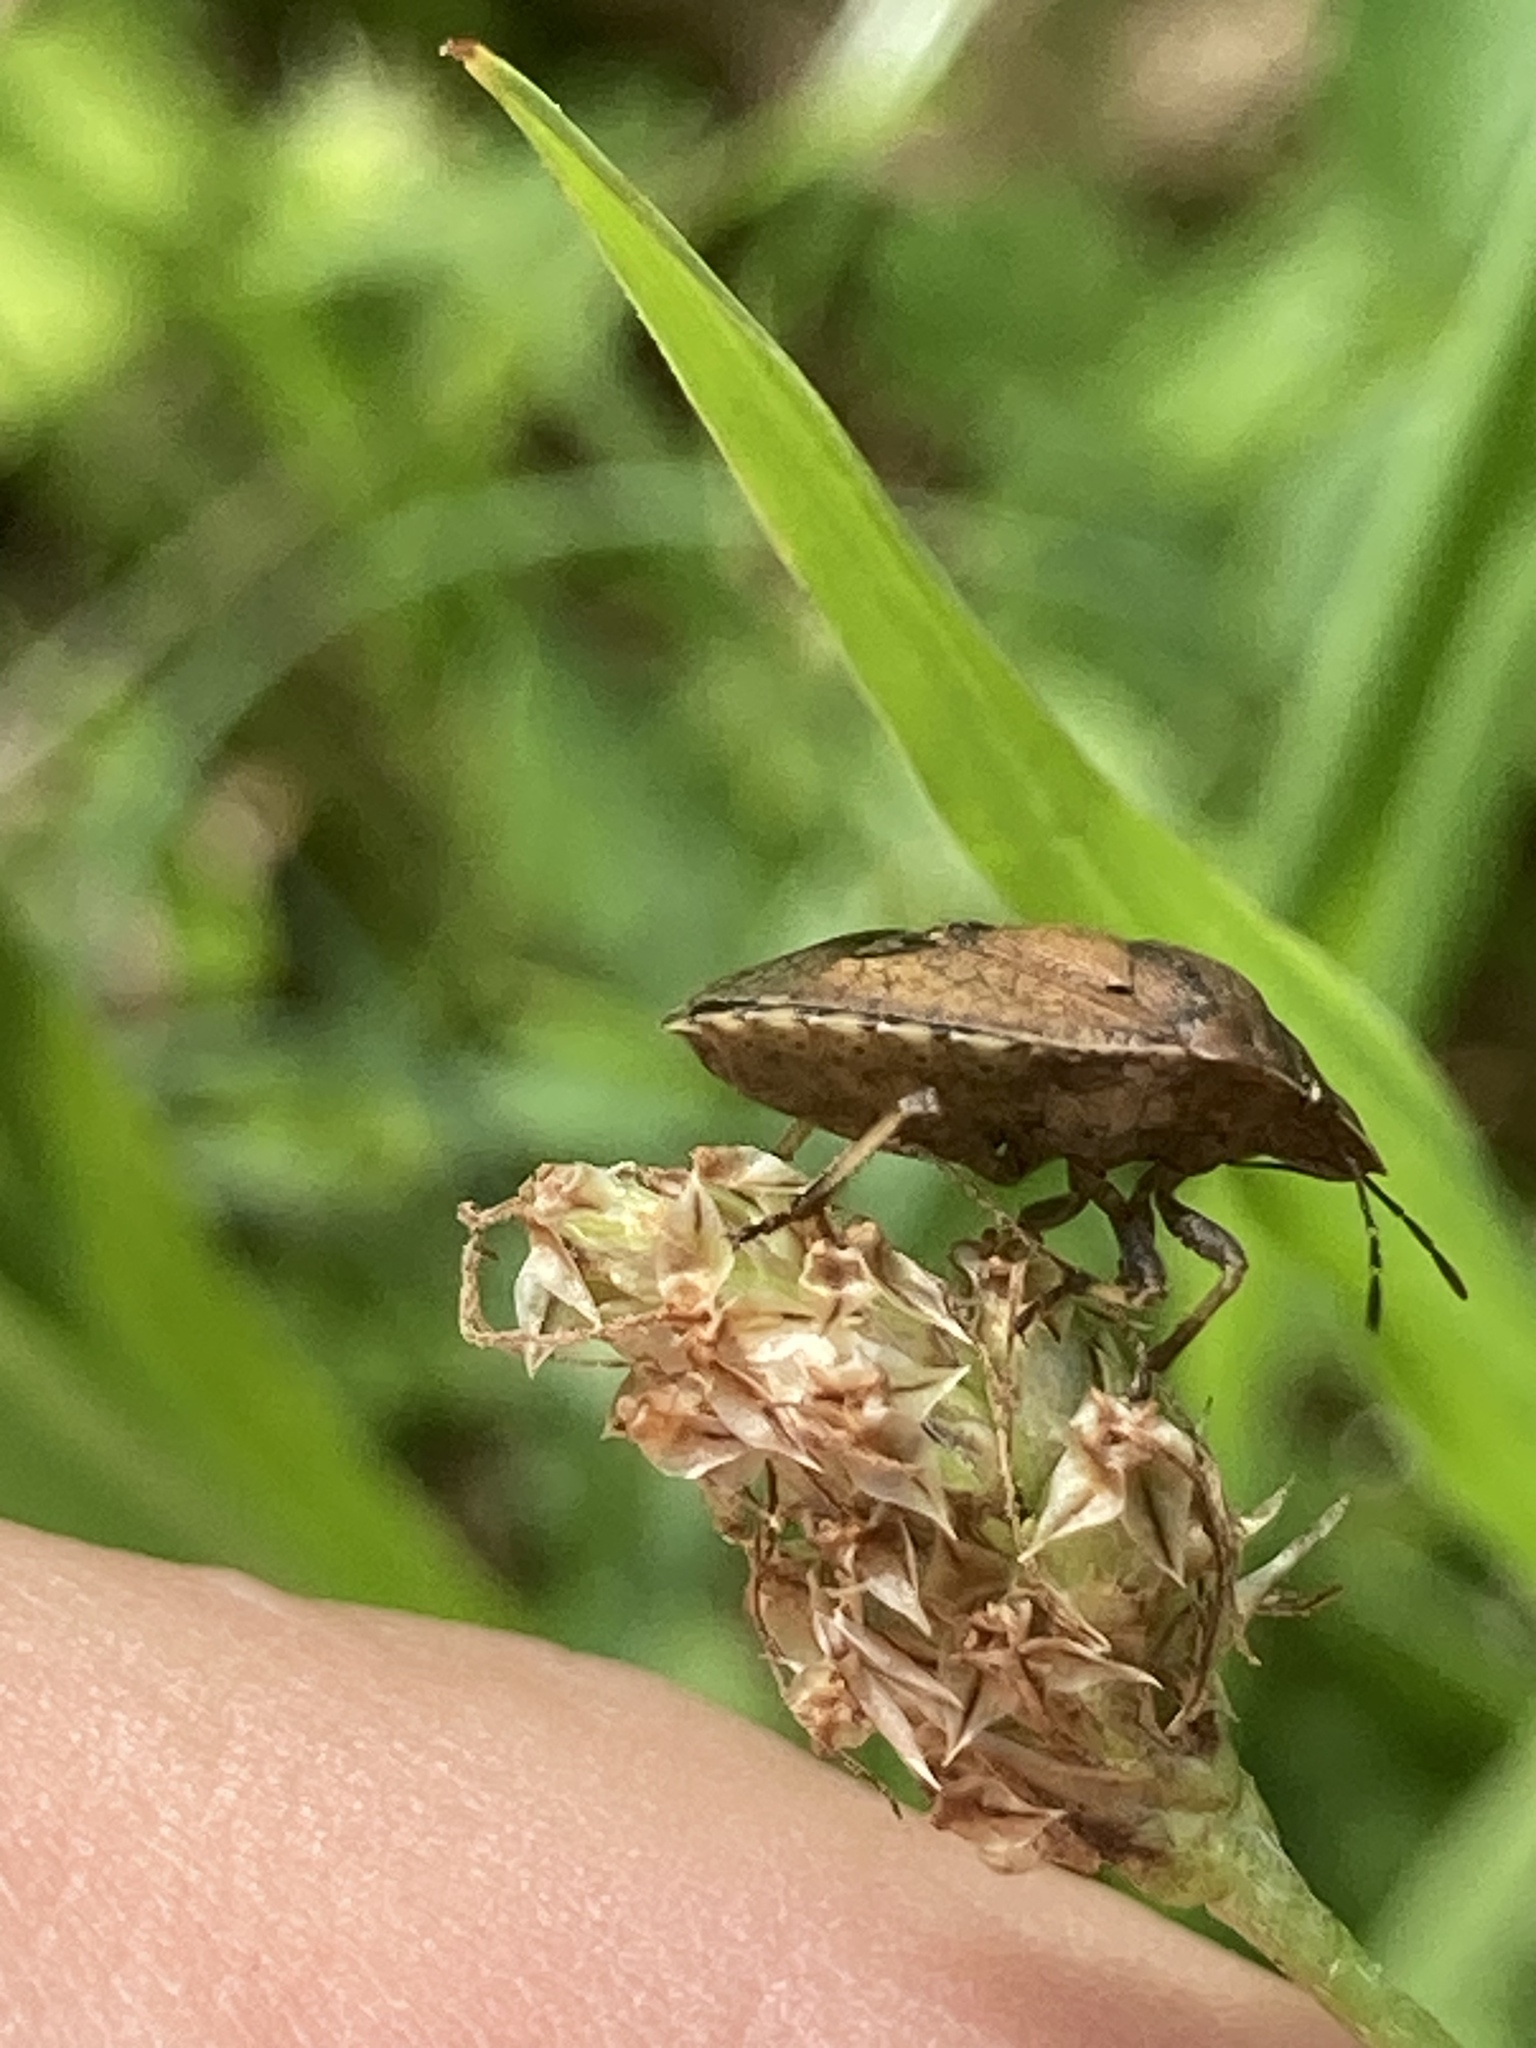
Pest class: stink_bug